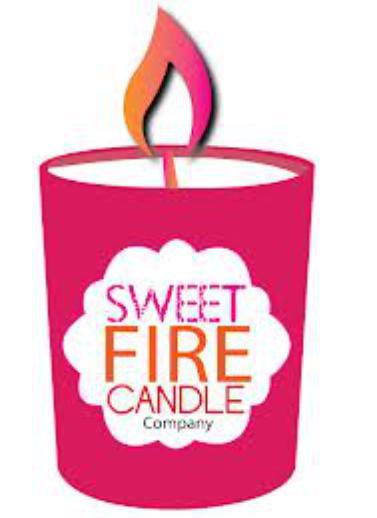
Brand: Candle
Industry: Necessities